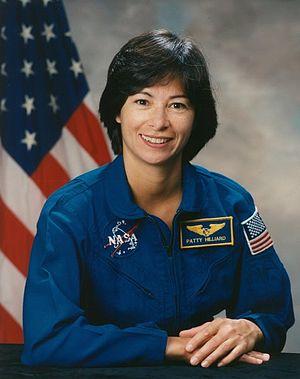
Patricia Consolatrix Hilliard Robertson est une aspirante astronaute américaine née le 12 mars 1963 et décédée le 24 mai 2001.
Février :